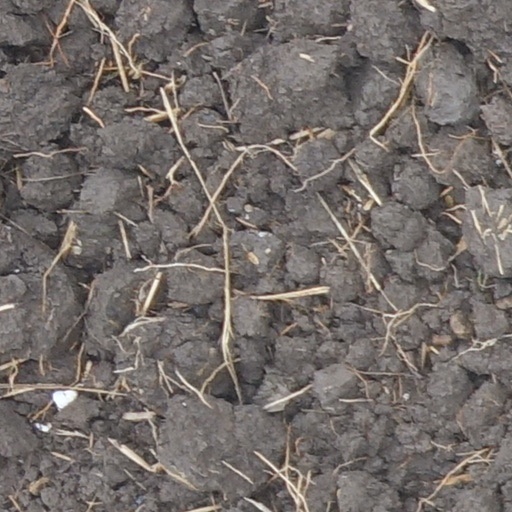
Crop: wheat